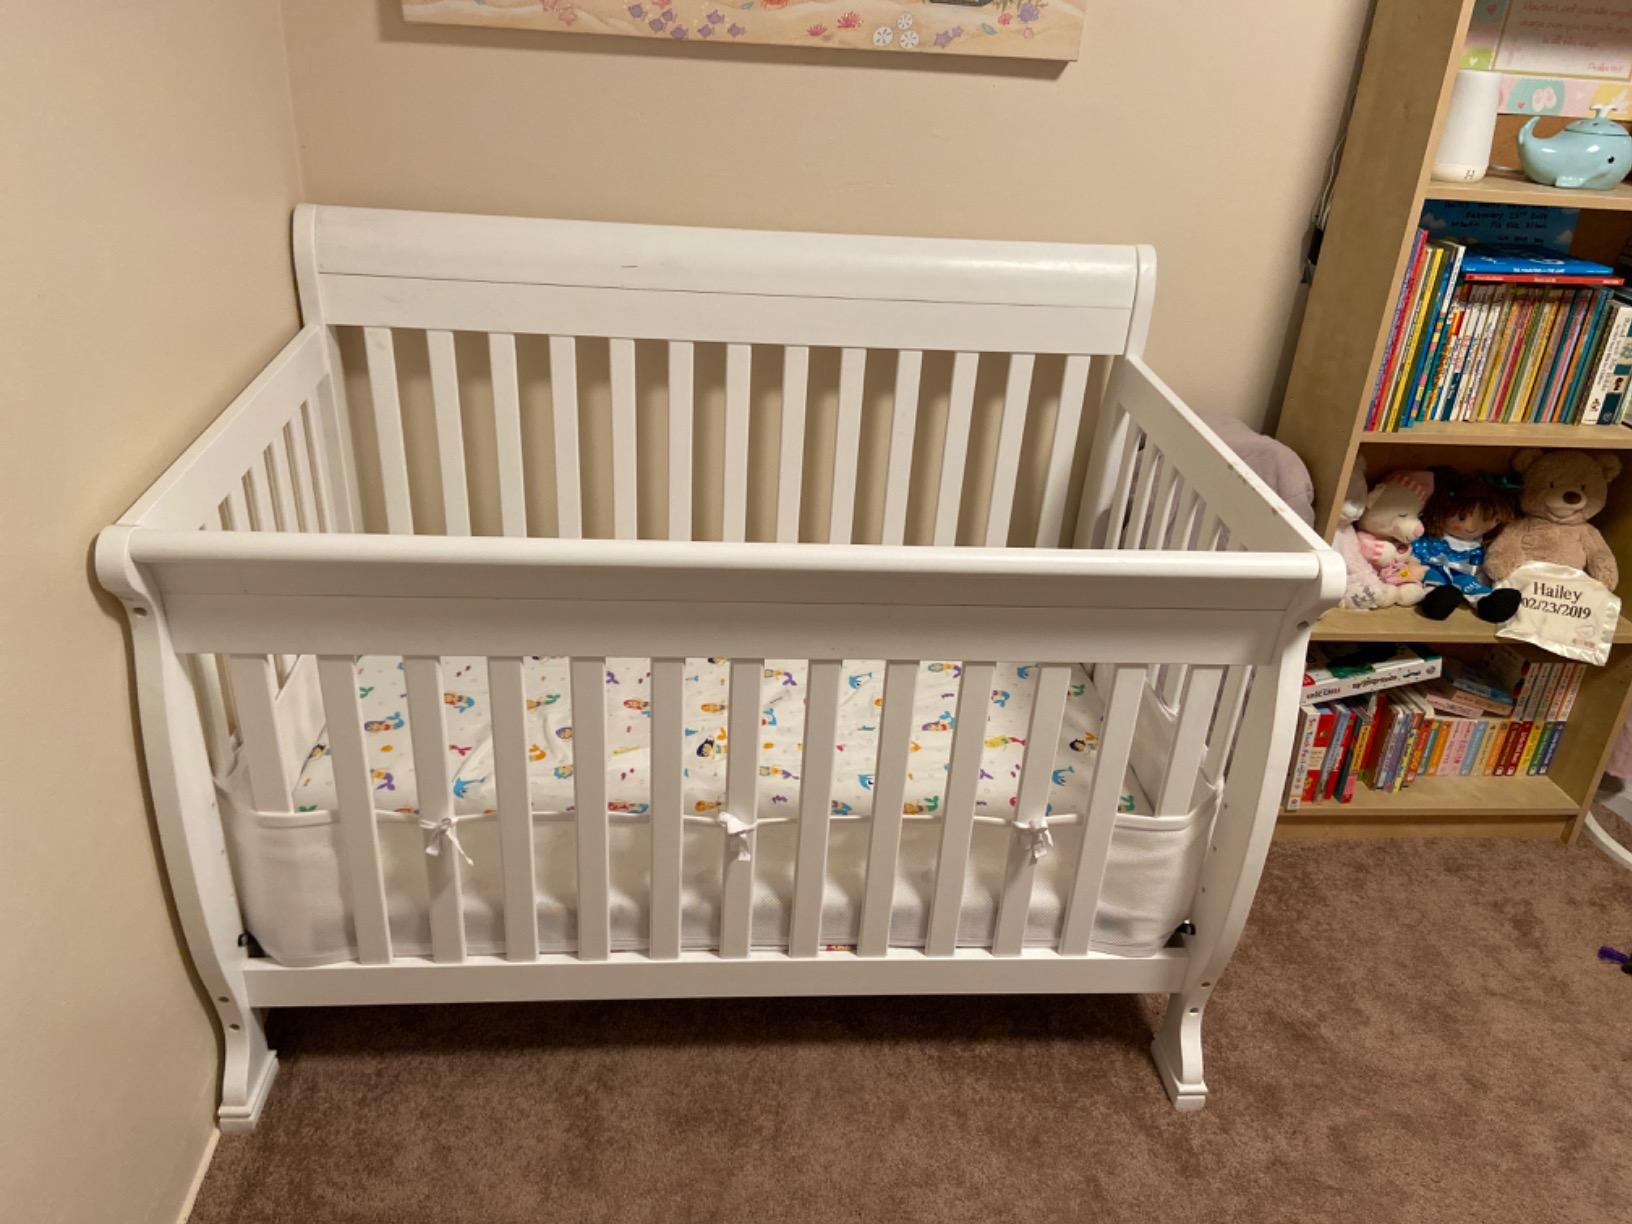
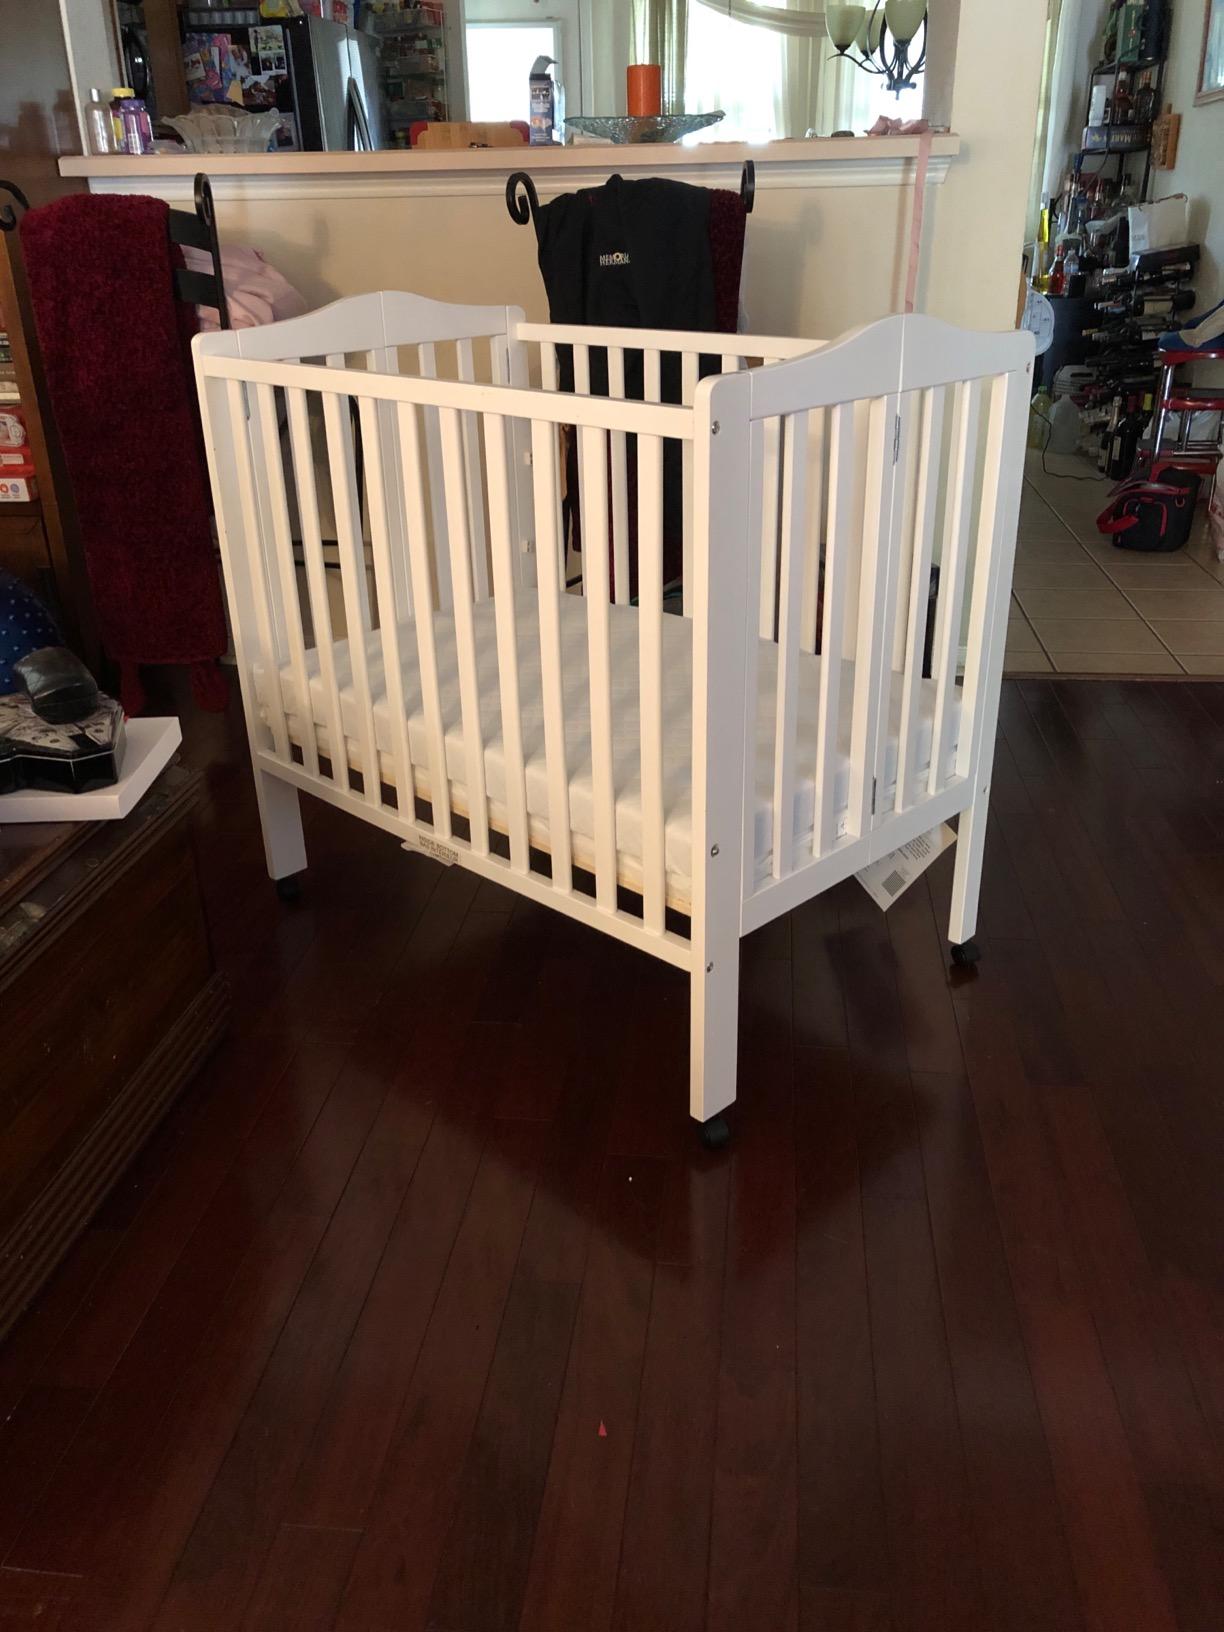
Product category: products_crib
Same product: no